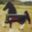
Label: horse